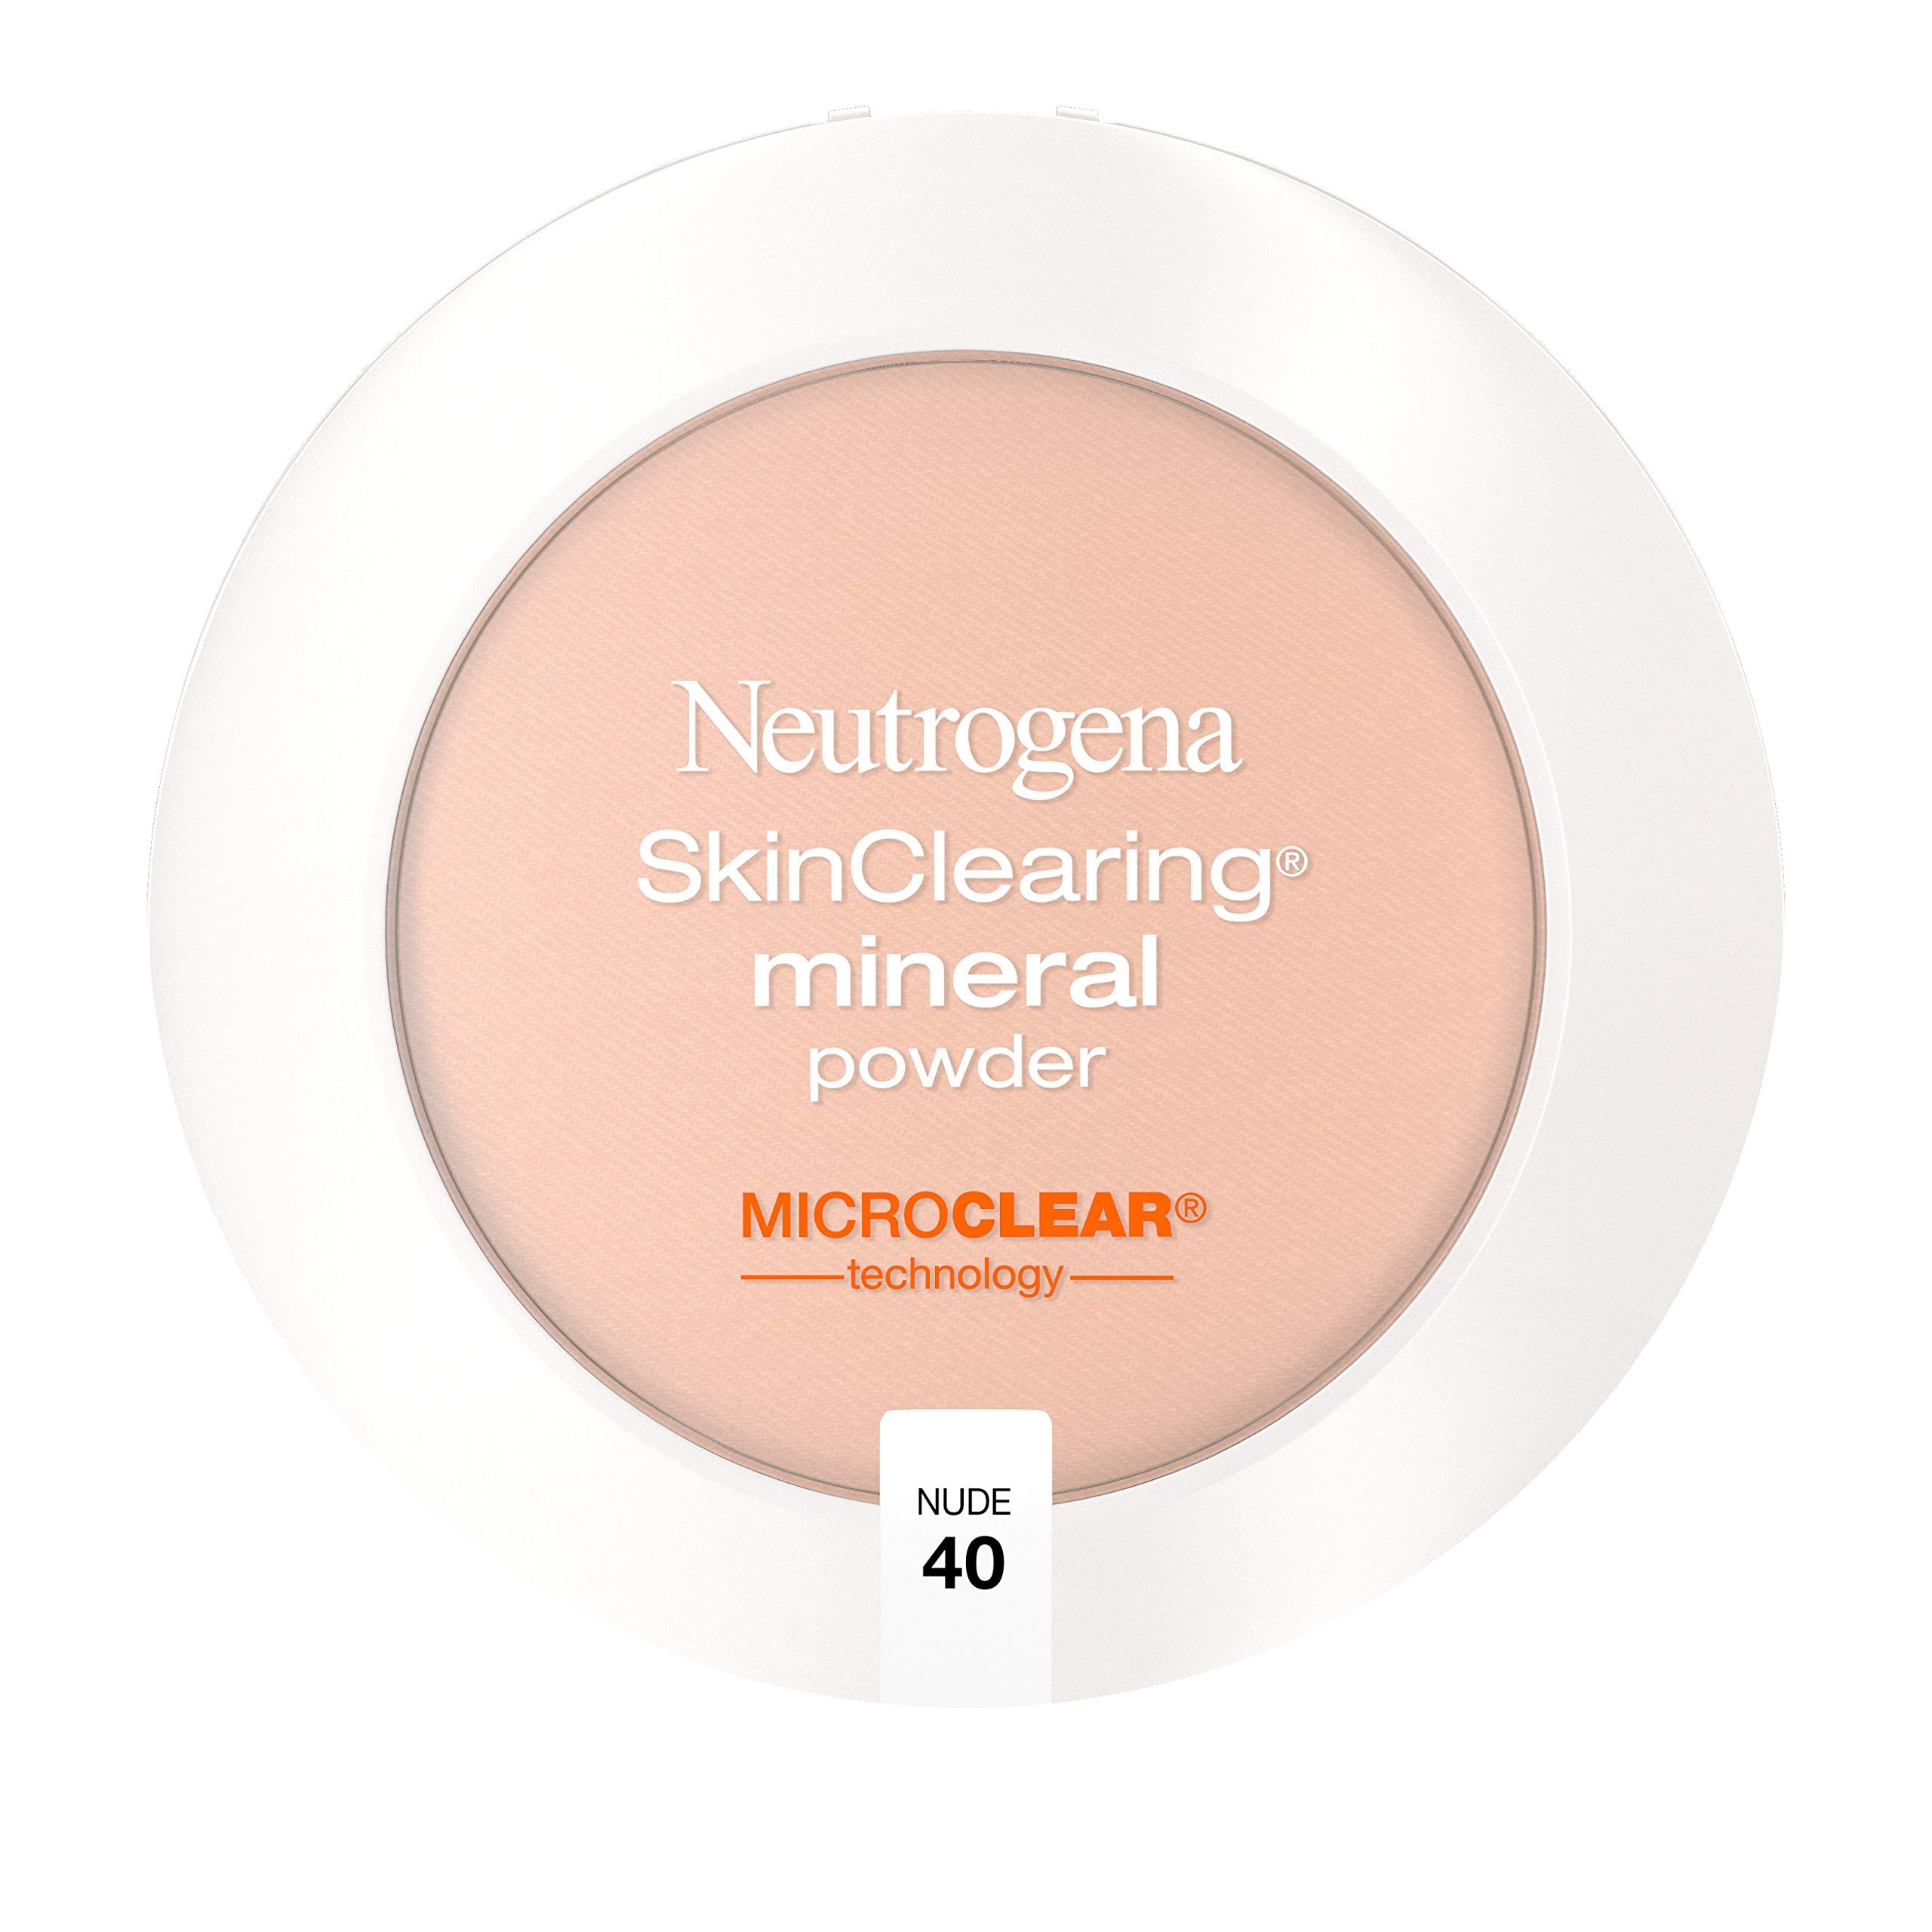
Item Name: Neutrogena SkinClearing Mineral Acne-Concealing Pressed Powder Compact, Shine-Free & Oil-Absorbing Makeup with Salicylic Acid to Cover, Treat & Prevent Acne Breakouts, Nude 40, .38 oz
Bullet Point 1: Neutrogena SkinClearing Mineral Acne-Concealing Pressed Powder Compact facial makeup with salicylic acid acne medication helps cover, conceal, treat, clear, and prevent breakouts
Bullet Point 2: Oil-absorbing powder contains minerals that help control shine while being gentle on the skin and the oil-free, non-comedogenic formula won't clog pores
Bullet Point 3: The anti-acne face makeup offers coverage to provide a fresh, shine-free look to your face and is ideal for oily and sensitive skincare
Bullet Point 4: This pressed powder is suitable for daily use & great to integrate into your regular acne-treatment or facial beauty routine
Bullet Point 5: Use this salicylic acid face powder alongside other Neutrogena products such as the SkinClearing Liquid Makeup and SkinClearing Blemish Concealer.
Bullet Point 6: Applicator Brush Not Included
Value: 0.38
Unit: oz

Price: 15.19